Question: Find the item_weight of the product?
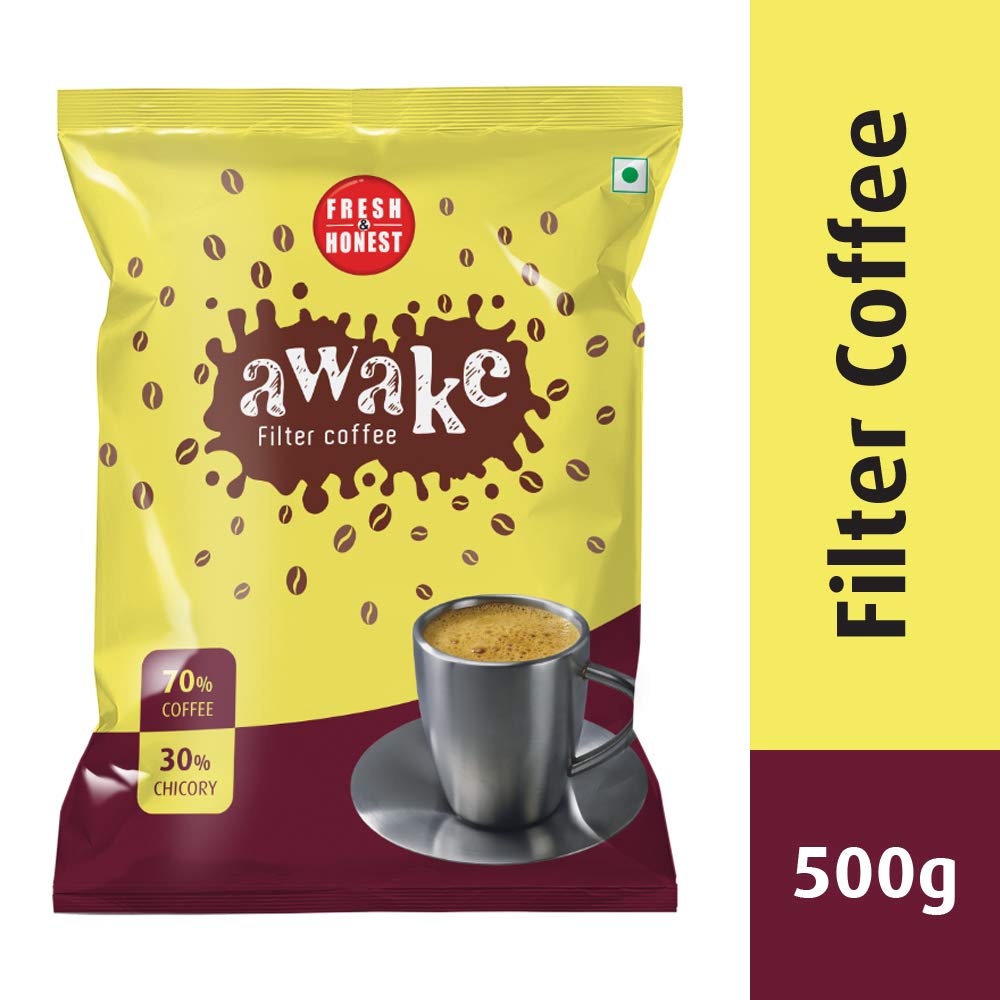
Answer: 500 gram